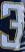
Number: 3